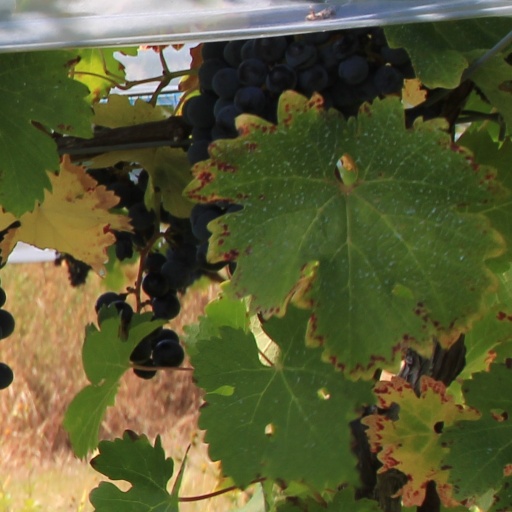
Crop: grape